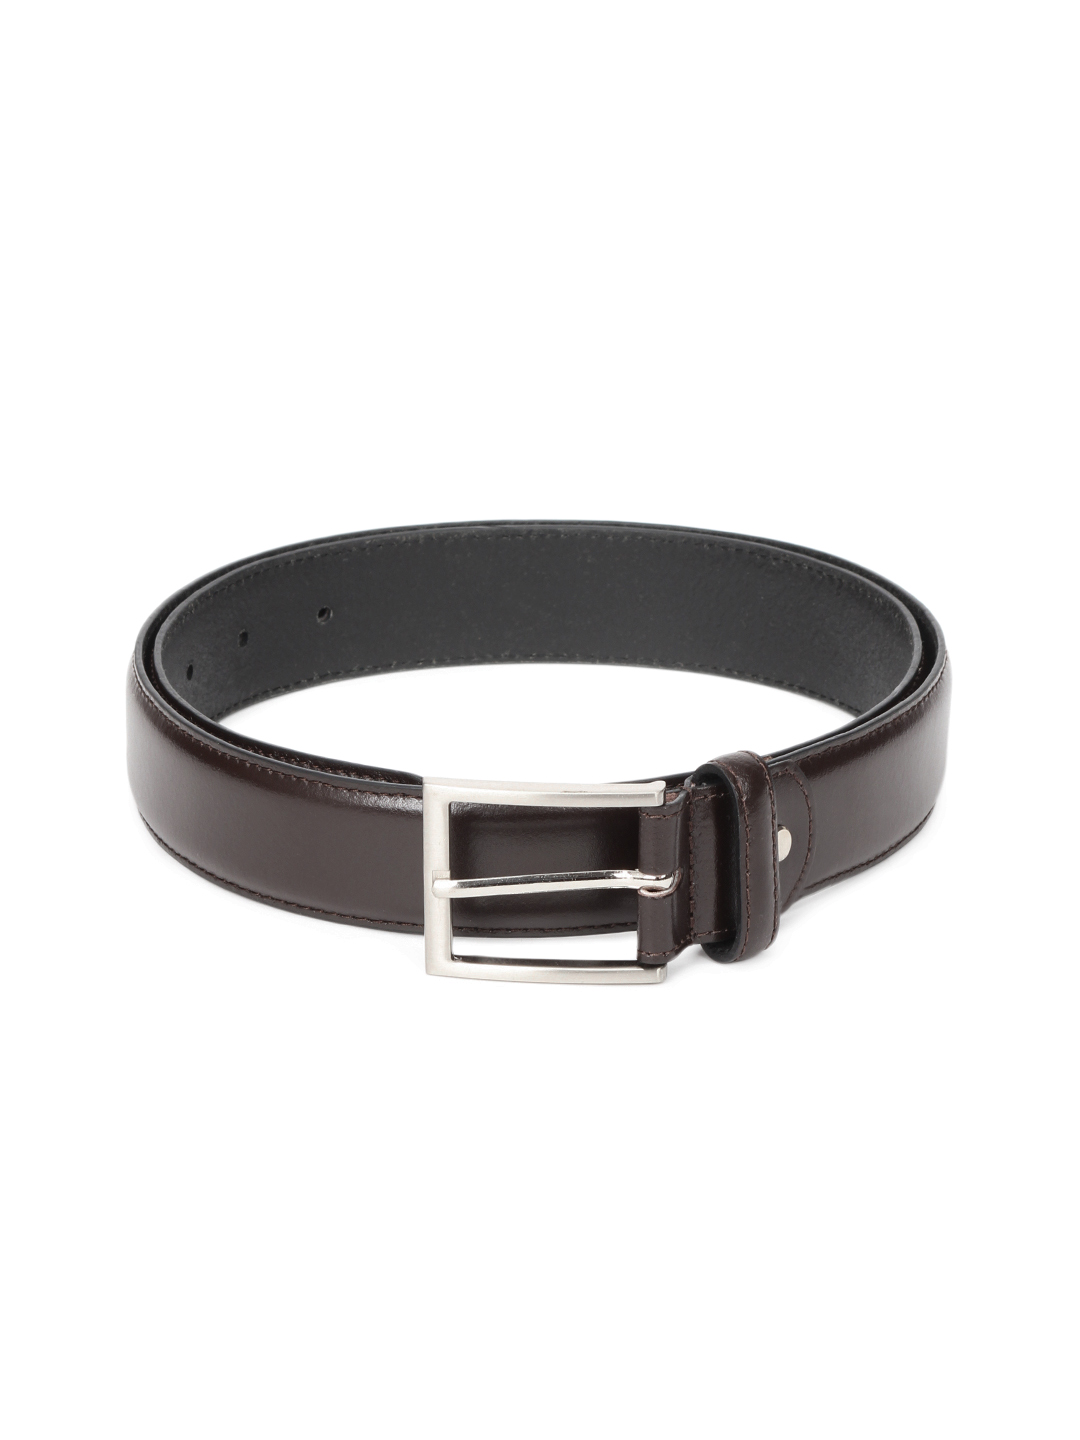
Levitate Men Brown Leather Belt
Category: Accessories / Belts / Belts
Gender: Men
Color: Brown
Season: Spring 2013
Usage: Formal